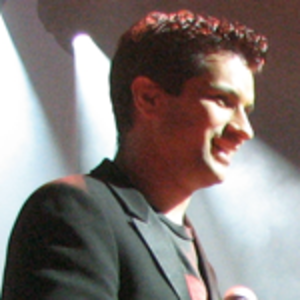
Tommy Tallarico au concert Video Games Live à Toronto